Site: brandenburg
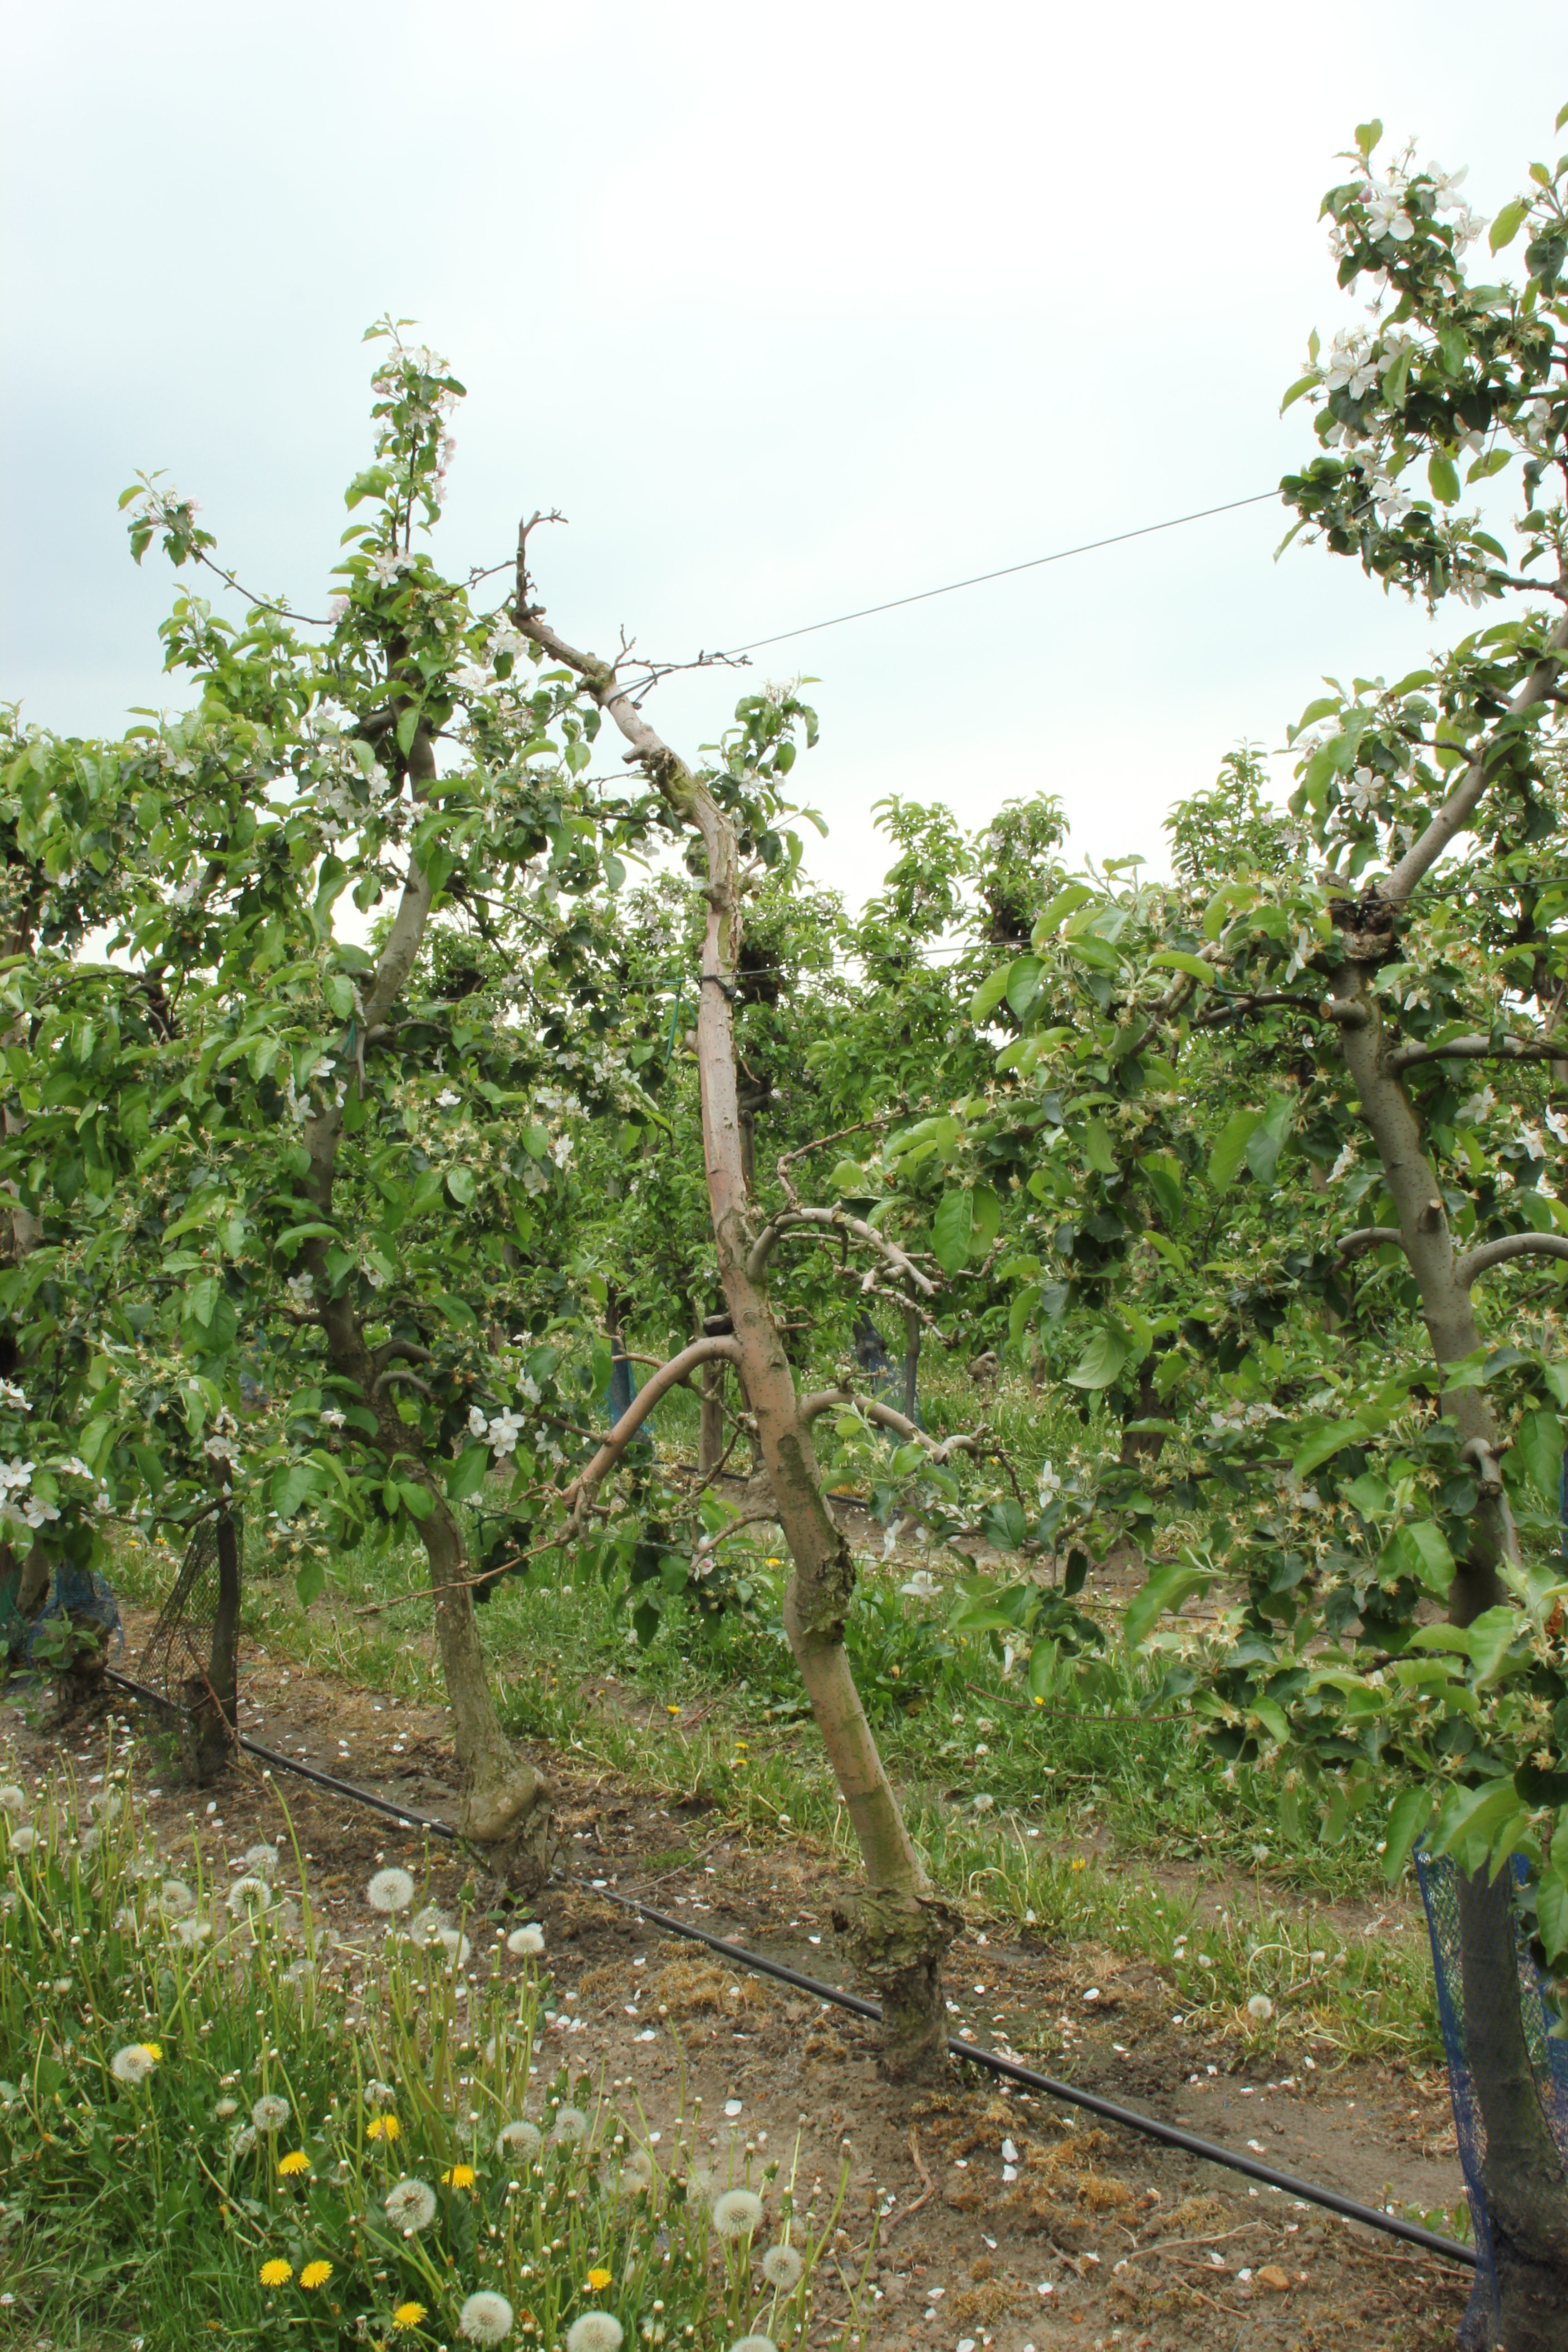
Growth stage (BBCH 67): Flowering